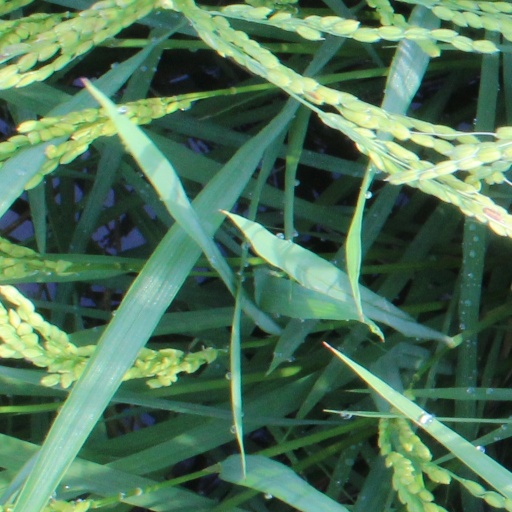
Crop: rice